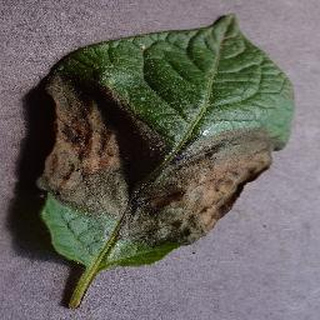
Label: potato_late_blight